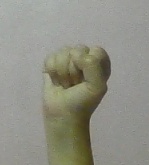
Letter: saad